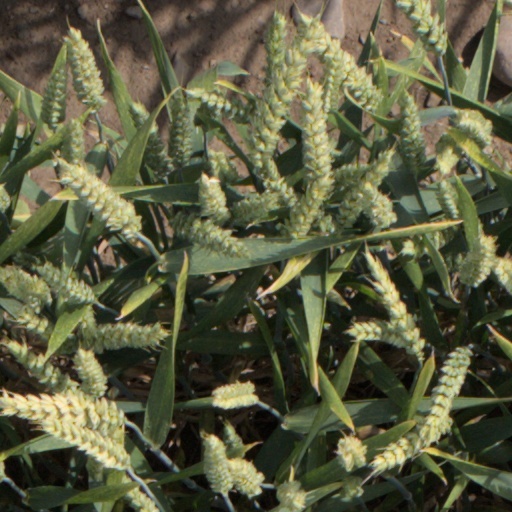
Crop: wheat